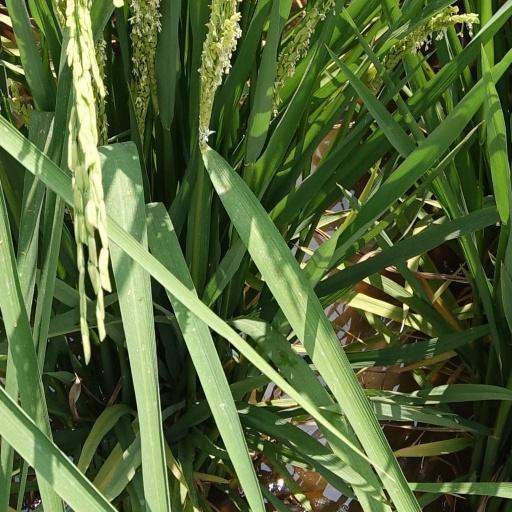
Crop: rice